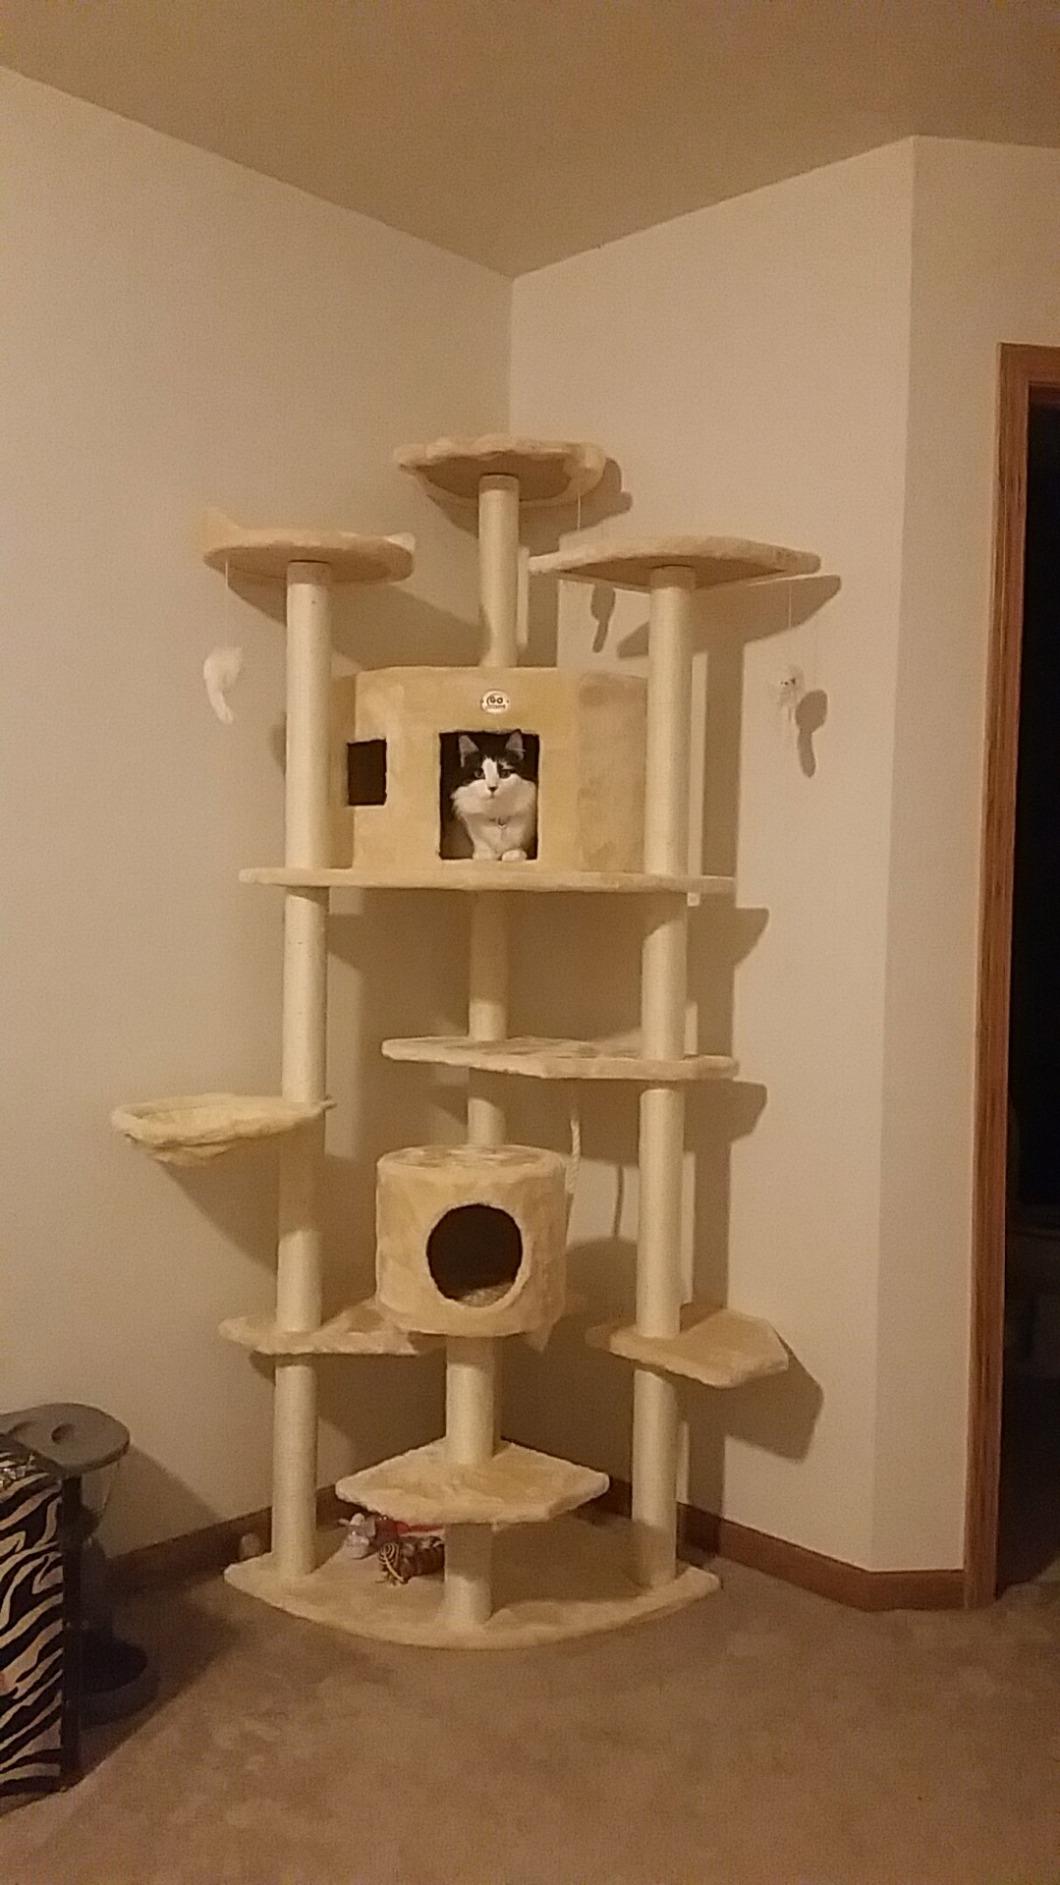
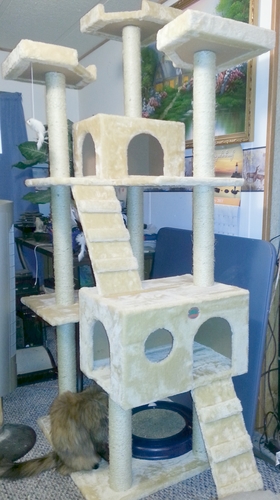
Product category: items_cat tree
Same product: no